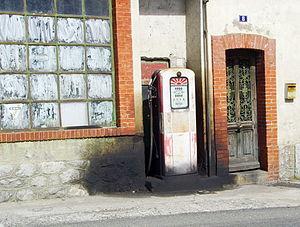
Un distributeur d'essence est un appareil qui sert à distribuer des carburants liquides à des véhicules dotés d'un moteur à combustion interne. Il est doté d'au moins un pistolet de distribution, une pompe, un afficheur de volume et un afficheur indiquant le prix à payer. L'appareil peut distribuer de l'essence, du pétrole, du diesel, du CNV ou CNG, du CGH2, du HCNG, du GPL, du LH2, de l'éthanol, du biocarburant ou du kérosène. Moins commun, le terme distributeur de carburant est plus approprié, puisque l'appareil peut distribuer plusieurs types de carburants.